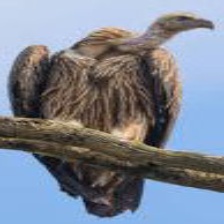
Species: INDIAN VULTURE
Scientific name: GYPS INDICUS
ImageNet parent category: vulture